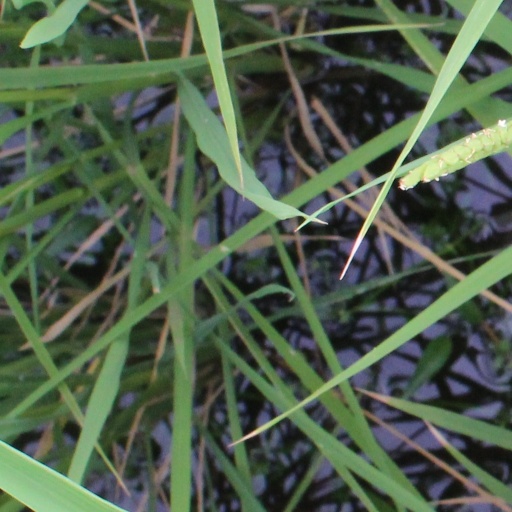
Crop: rice